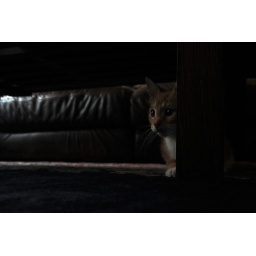
my new cat keeps running around the house